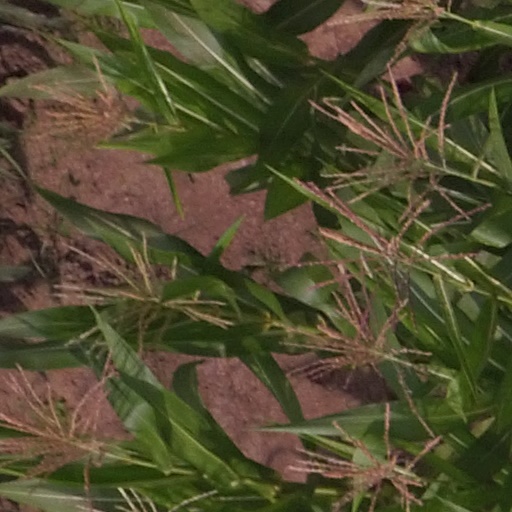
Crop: maize; corn